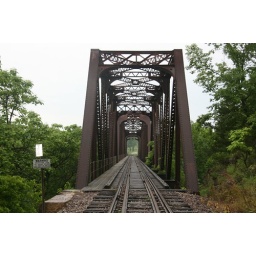
train bridge over the White River in Baxter County, Arkansasby Cody Plumb, arkansas 4-H